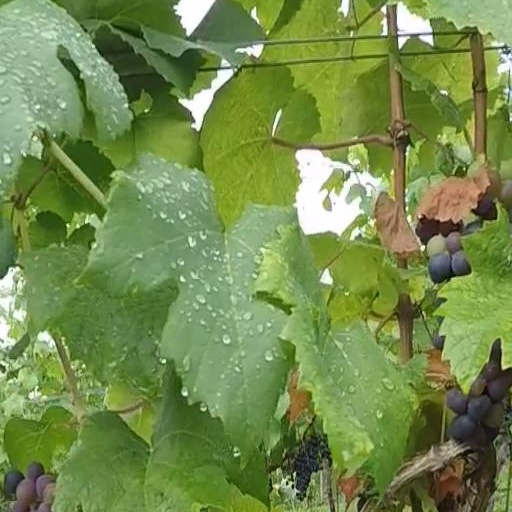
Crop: grape